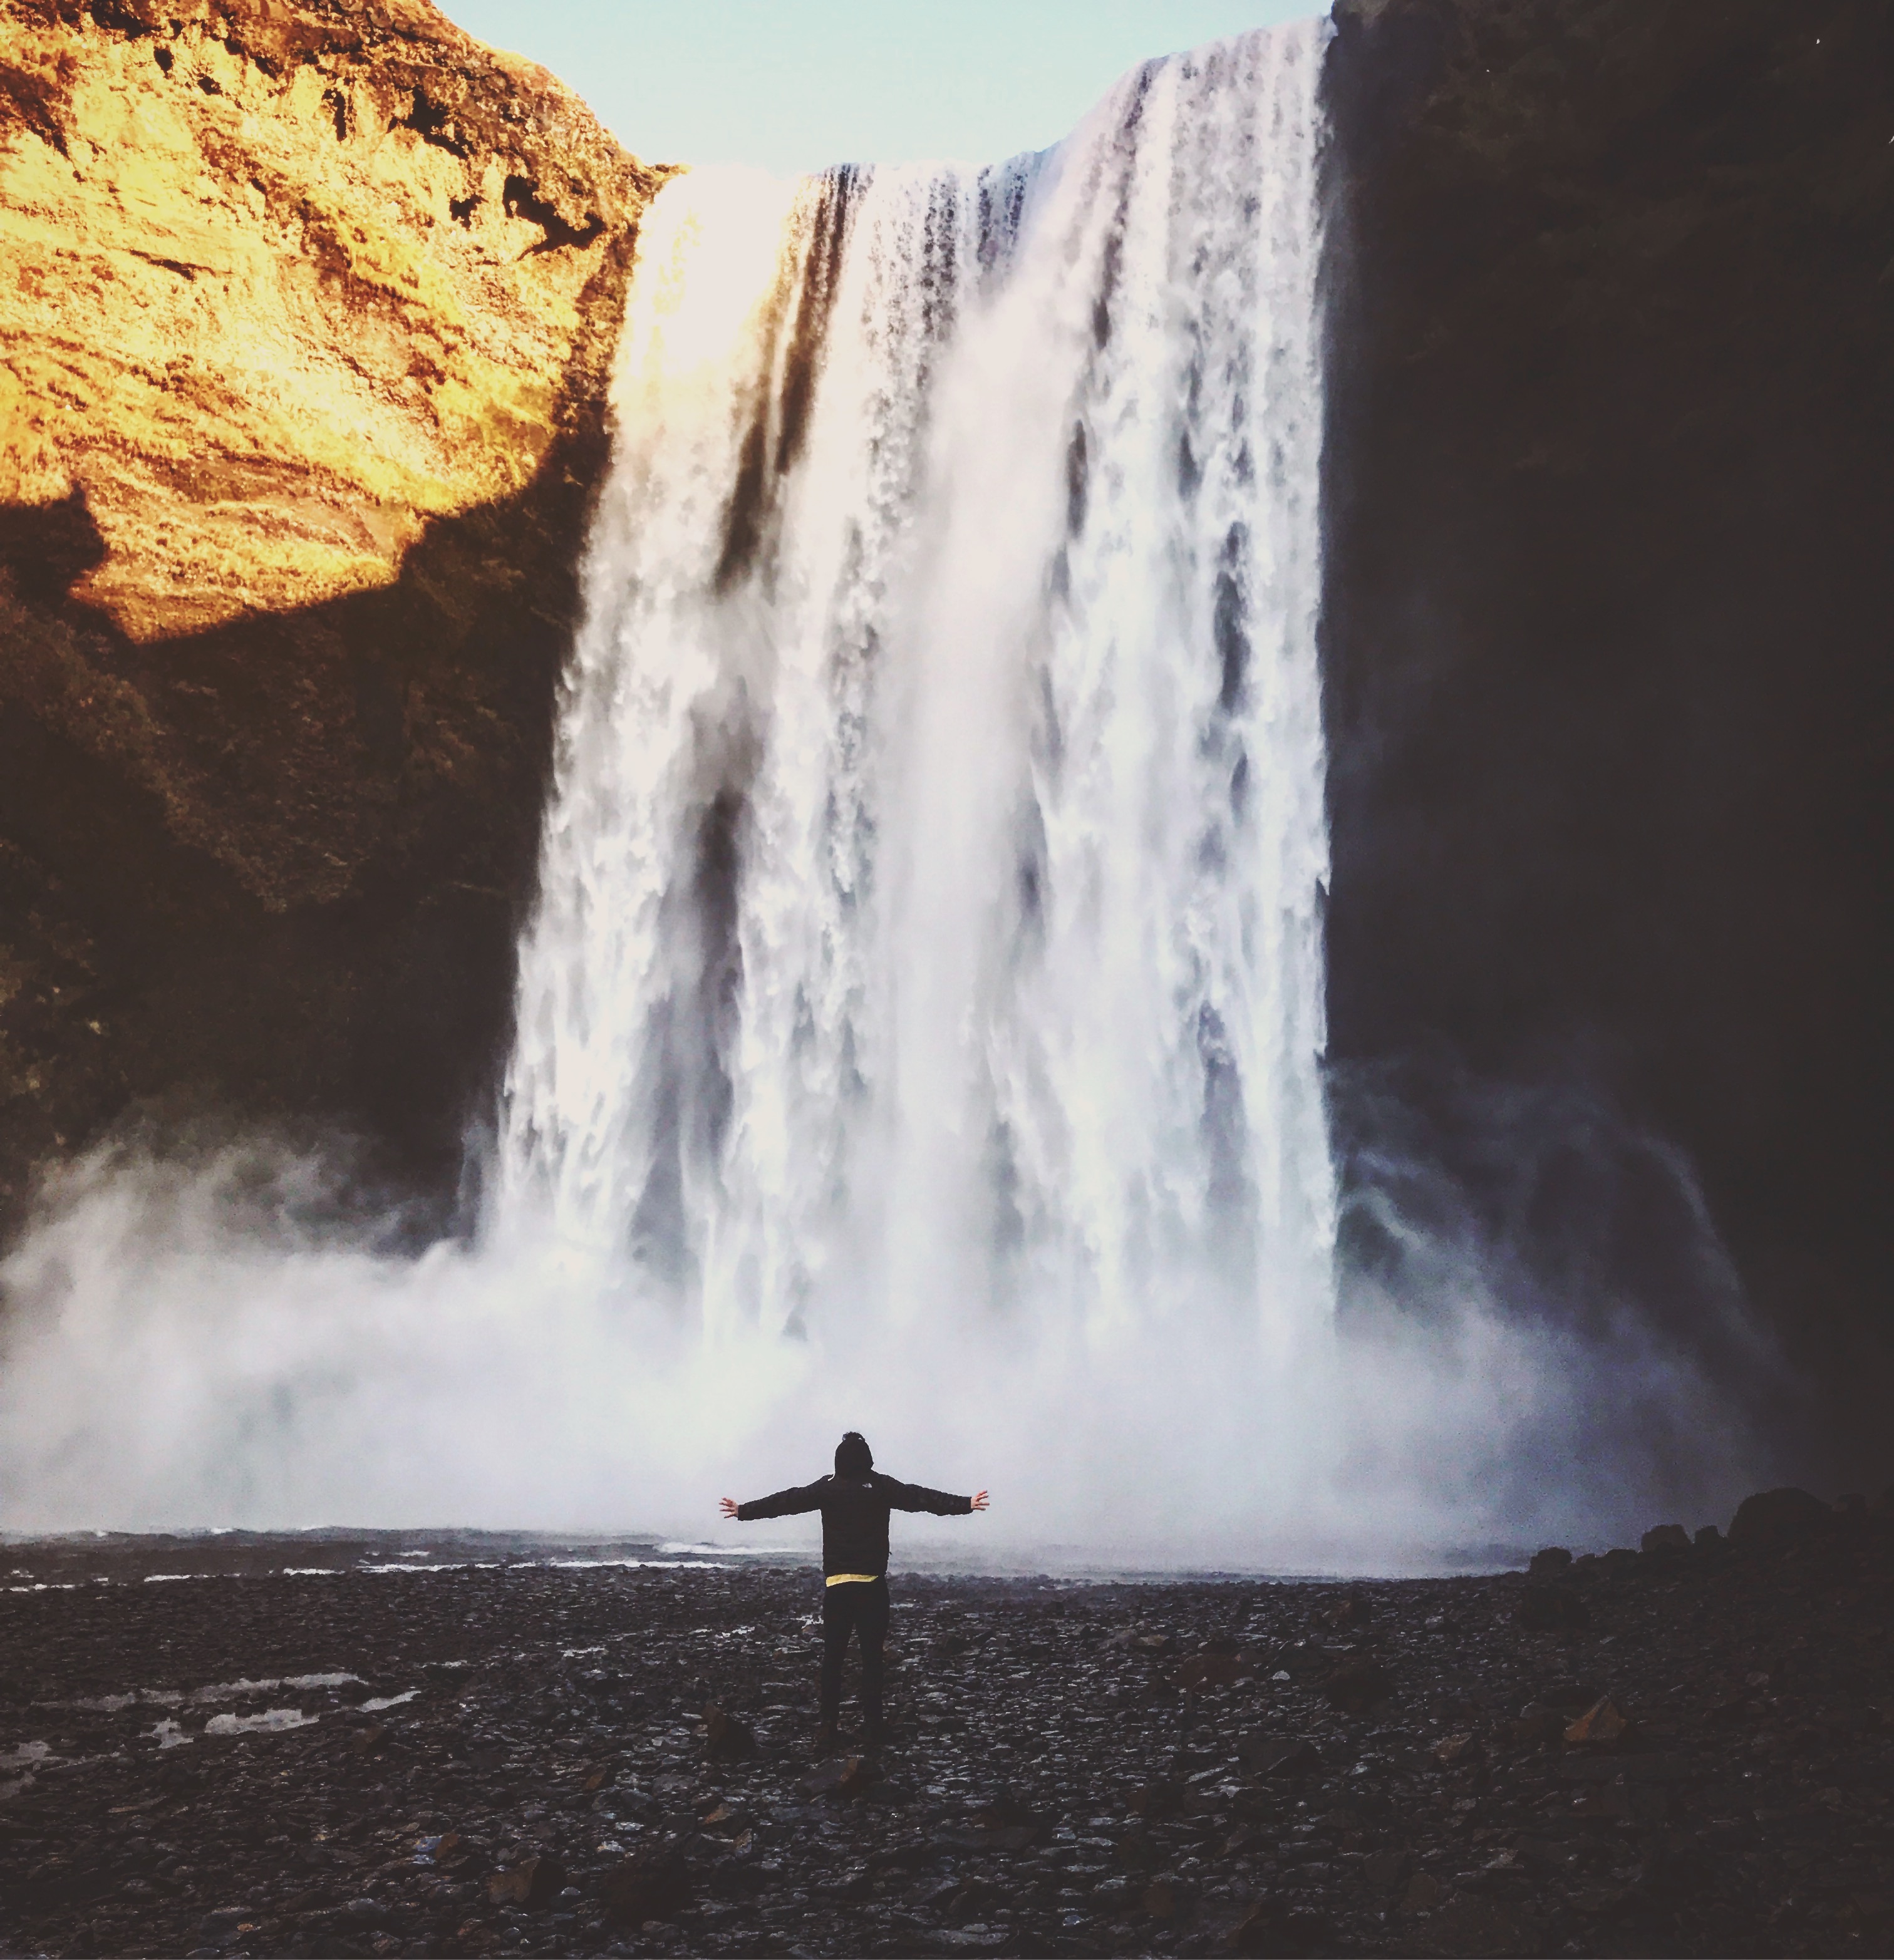
sea, water, nature, rock, waterfall, wave, body of water, water feature, atmospheric phenomenon, wind wave